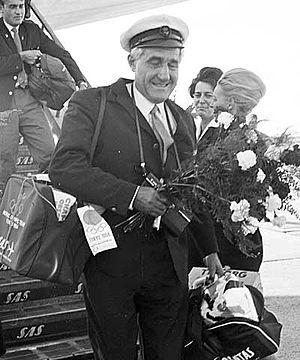
Ole Berntsen est un skipper danois né le 22 janvier 1915 à Hellerup et mort le 26 mai 1996 à Gentofte. Il est le frère de William Berntsen.